Elizabeth Hussey

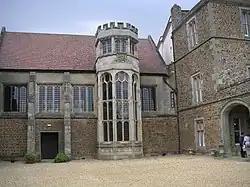
Sir Richard Knightley's home at Fawsley Hall, where John Penry moved the secret press after Martin's "Epistle" was printed at Elizabeth Crane's country home at East Molesey.

Anthony Crane appears to have been associated with religious reform as early as 1572, and after his death in 1583, Elizabeth Crane continued to assist Puritan writers and printers. According to the later testimony of her servant, Nicholas Tompkins, when the Puritan printer Robert Waldegrave's press and type were being destroyed by officers of the Stationers' Company in May 1588 as a result of his having printed John Udall's "The State of the Church of England Laid Open", commonly referred to as "Diotrephes' Dialogue", she allowed Waldegrave to bring a case of type, hidden under his cloak, to her London home in St Mary Aldermanbury. The Puritan preacher and pamphleteer John Penry secretly obtained a new press for Waldegrave, and in the late spring of 1588 she allowed Penry and Waldegrave to set it up at her country home at East Molesey, Surrey, across the Thames from Hampton Court Palace. The first tract to be printed on the secret press was Udall's "Demonstration of Discipline".